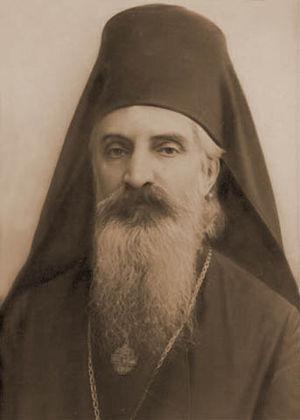
L'éparchie de Dalmatie est une circonscription de l'Église orthodoxe serbe. Elle a son siège à Šibenik en Croatie et, en 2016, elle a à sa tête l'évêque Fotije.